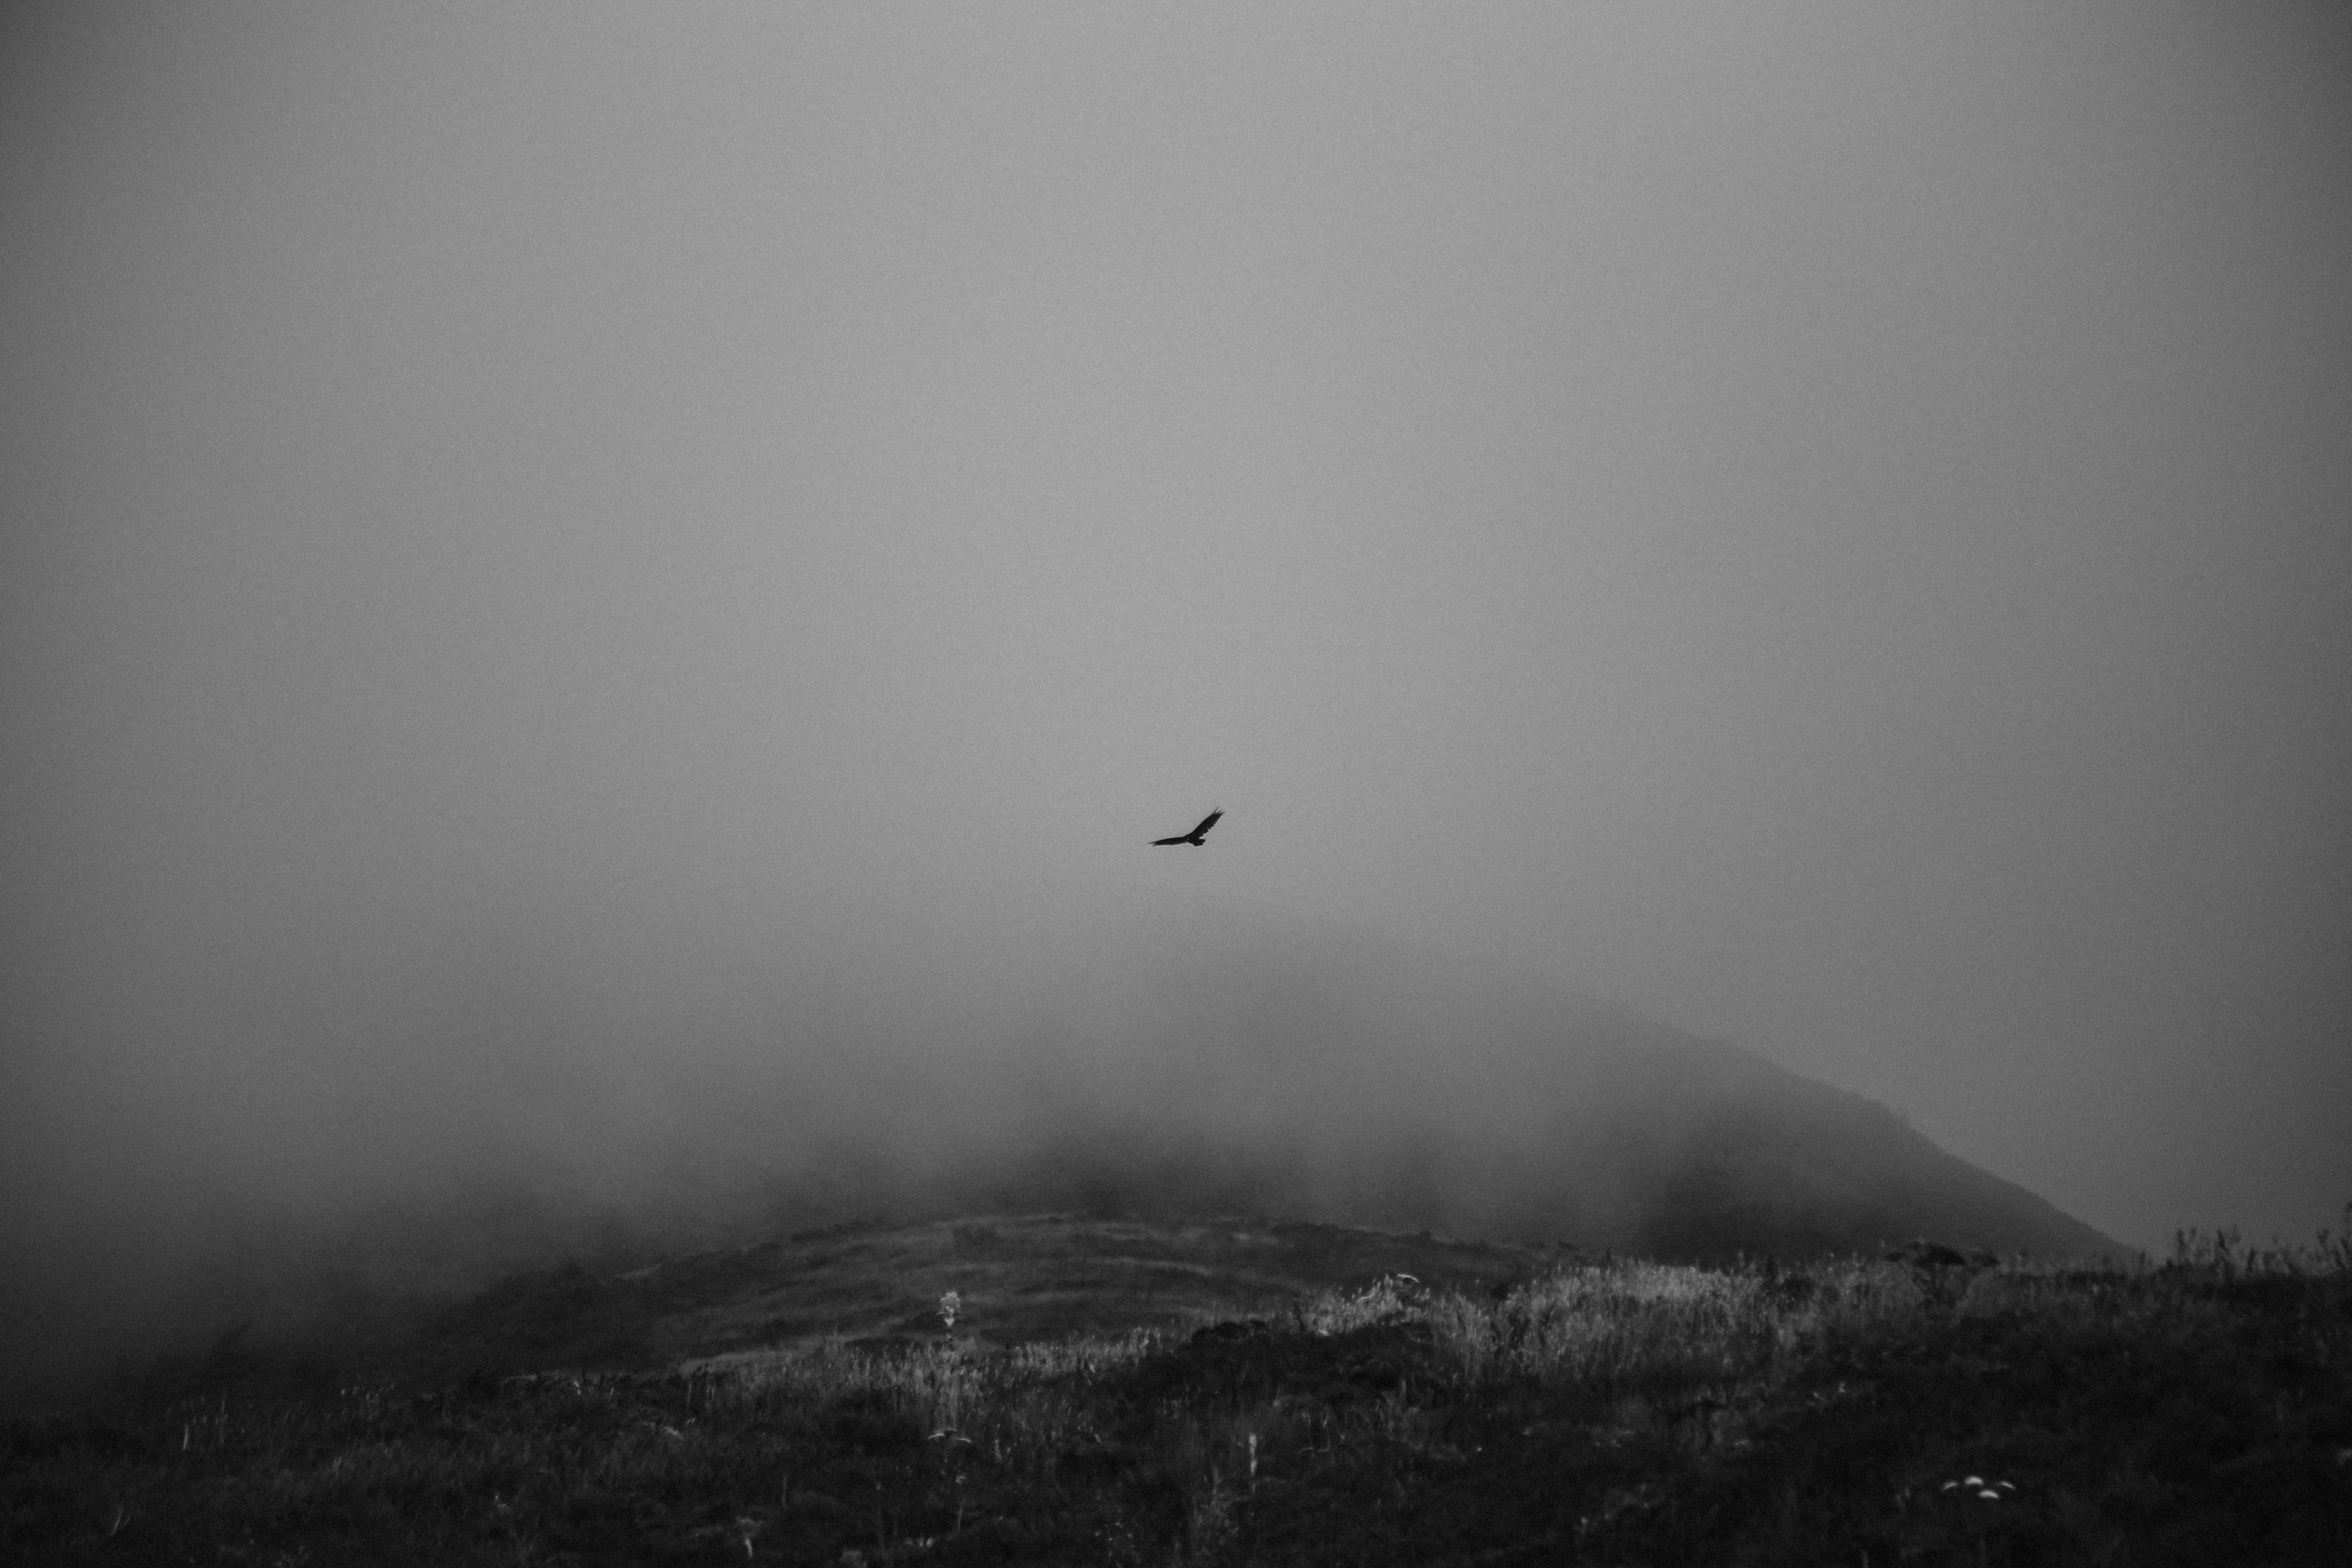
nature, snow, bird, wing, black and white, fog, mist, morning, flight, weather, darkness, monochrome, monochrome photography, atmospheric phenomenon, atmosphere of earth